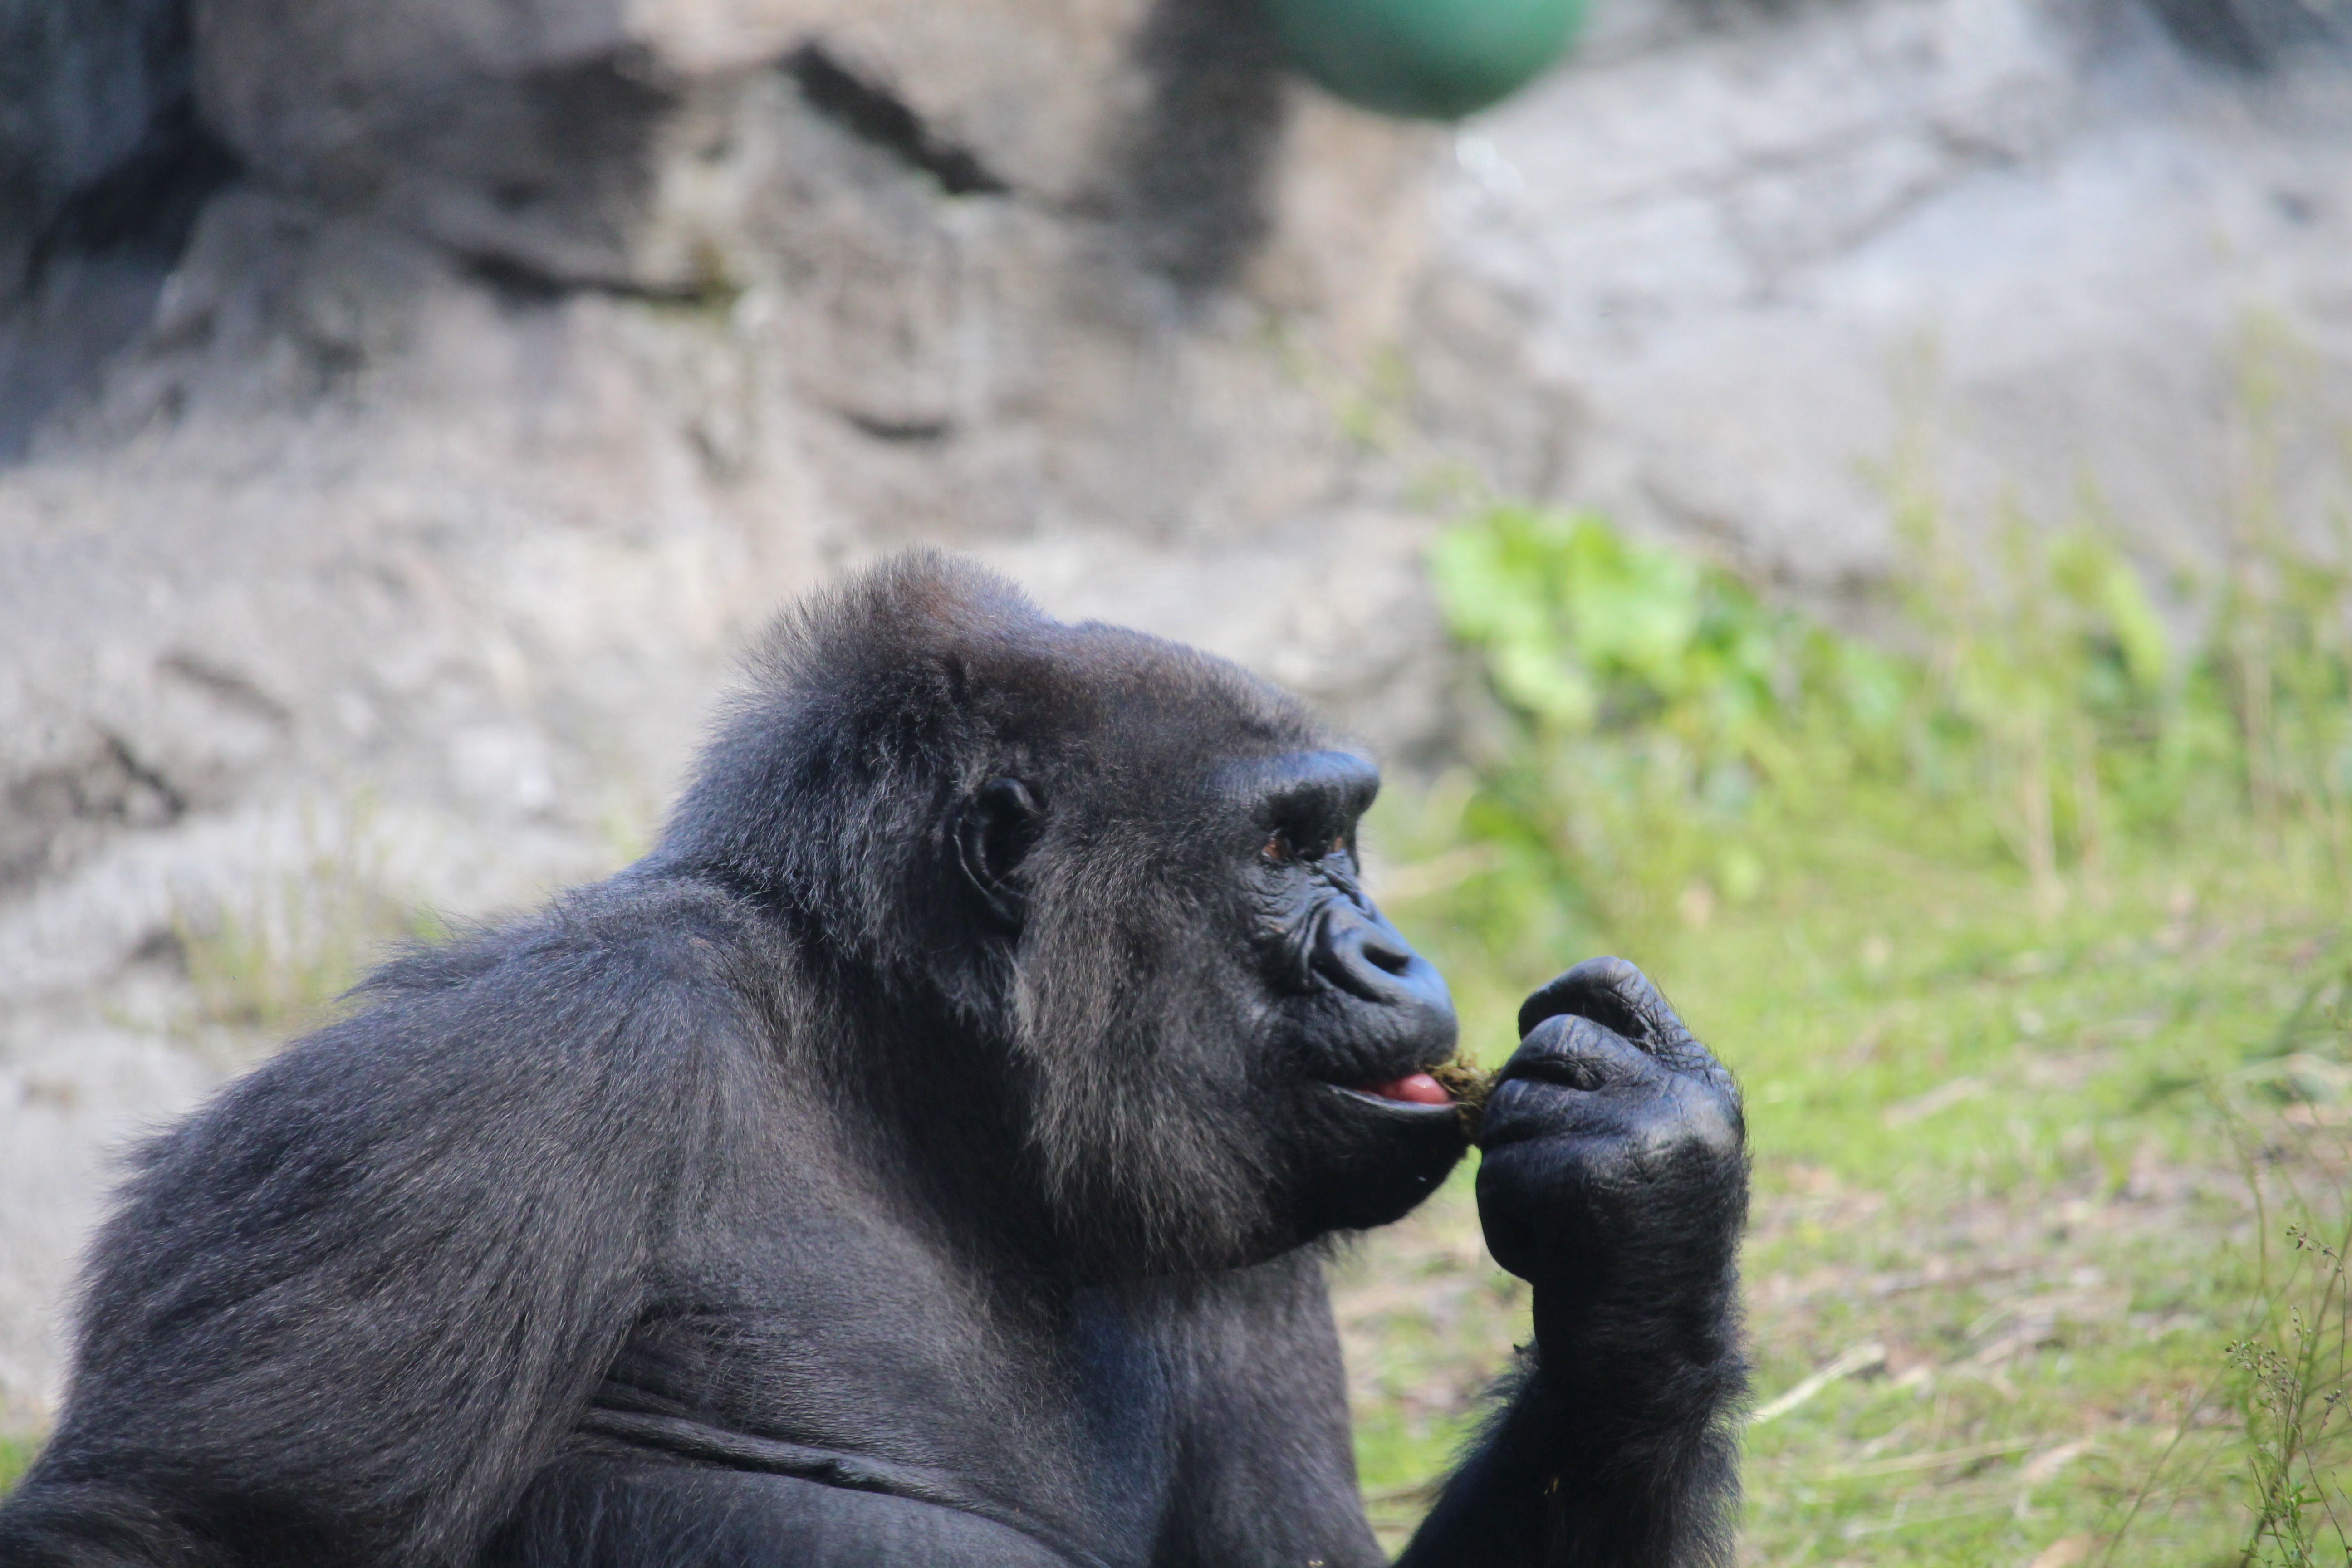
animal, recreation, wildlife, zoo, mammal, fauna, primate, gorilla, chimpanzee, ape, vertebrate, western gorilla, outdoor recreation, great ape